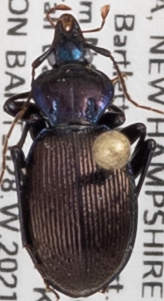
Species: Sphaeroderus canadensis canadensis
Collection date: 2021-06-02
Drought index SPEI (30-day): -1.594
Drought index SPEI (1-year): -1.19
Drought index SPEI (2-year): -0.642